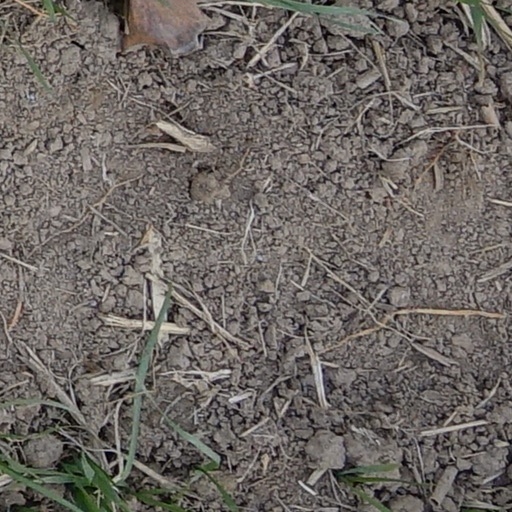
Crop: wheat